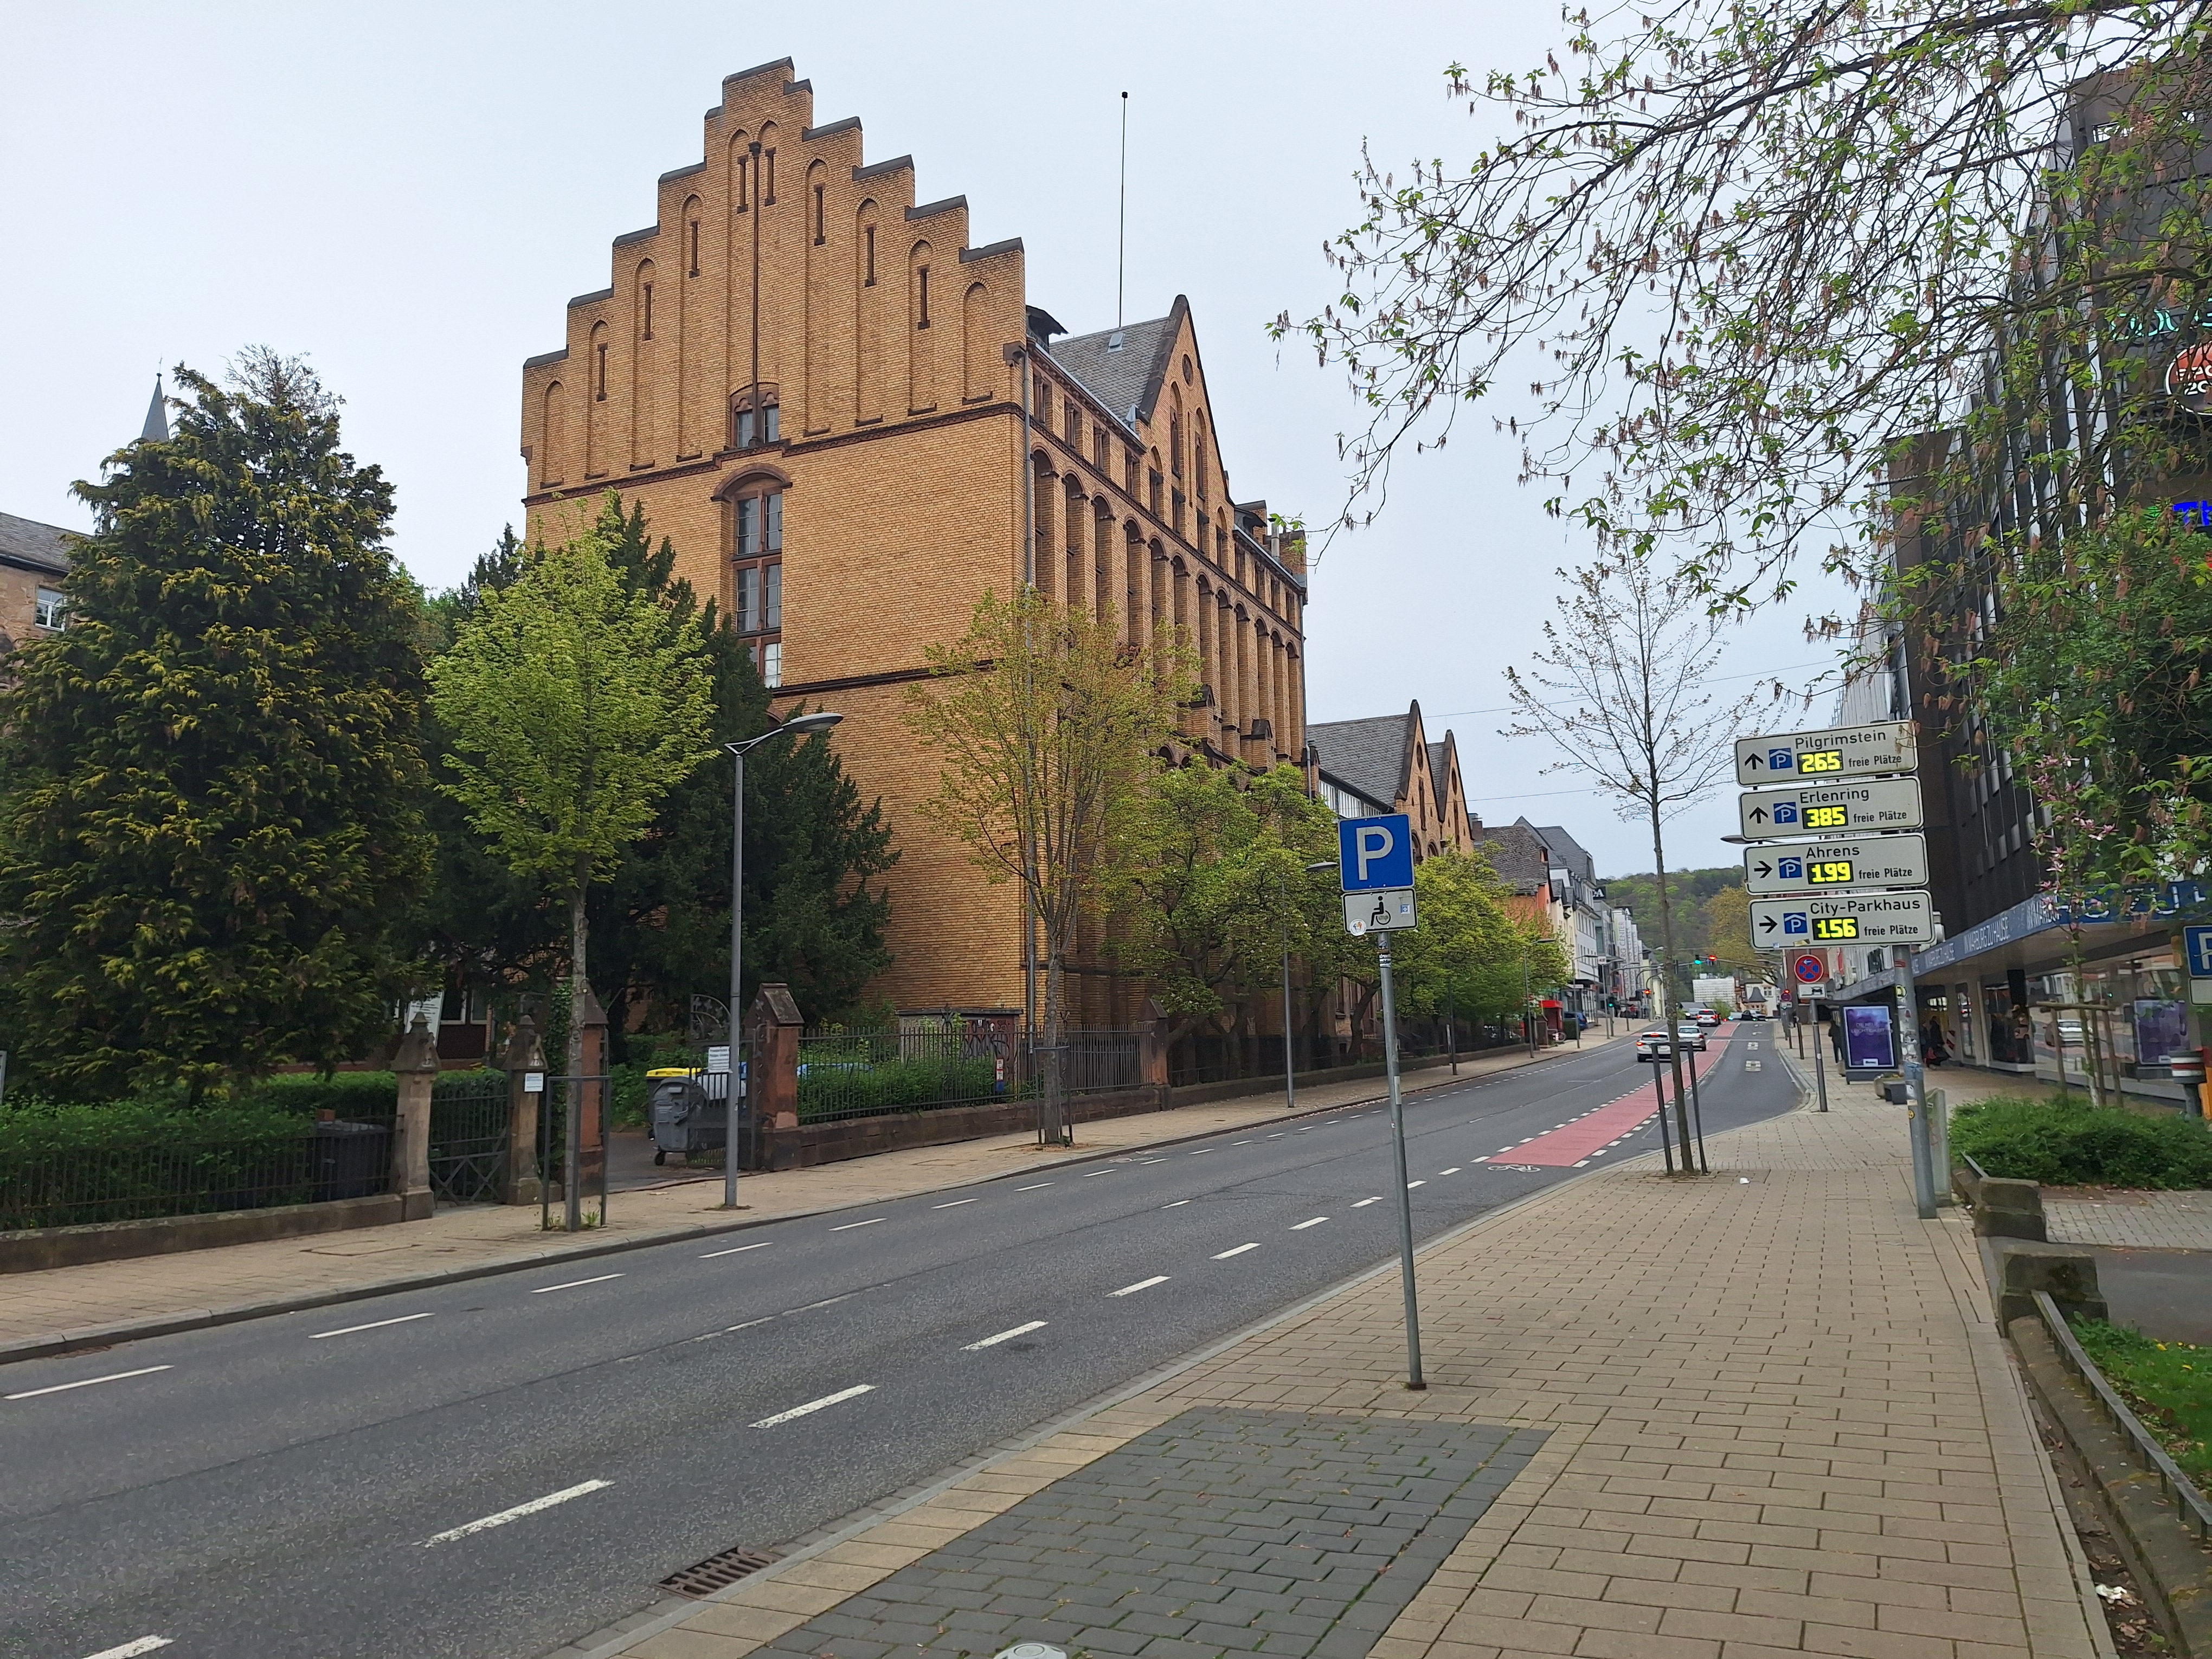
Building: Universitätsstraße 25